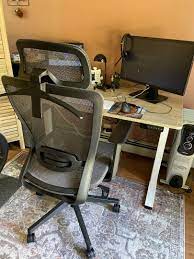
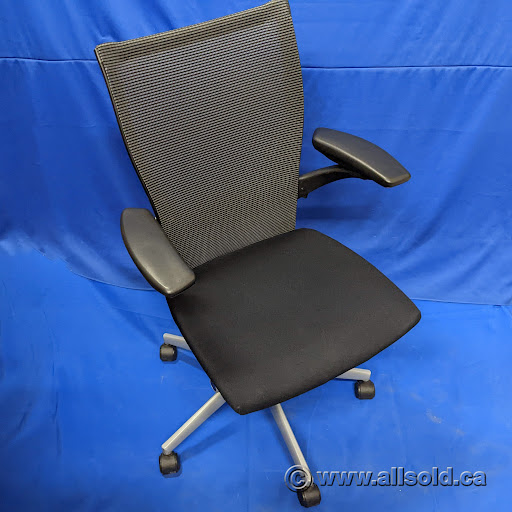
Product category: items_chair
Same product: no